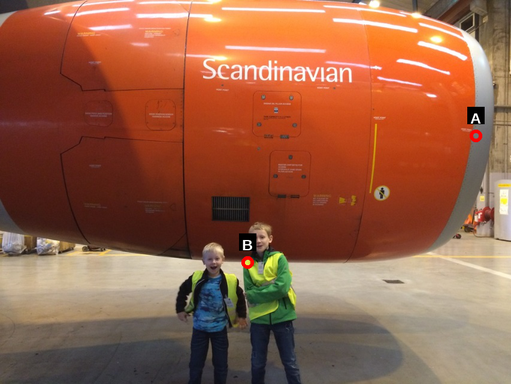
Question: Two points are circled on the image, labeled by A and B beside each circle. Which point is closer to the camera?
Select from the following choices.
(A) A is closer
(B) B is closer
Answer: A